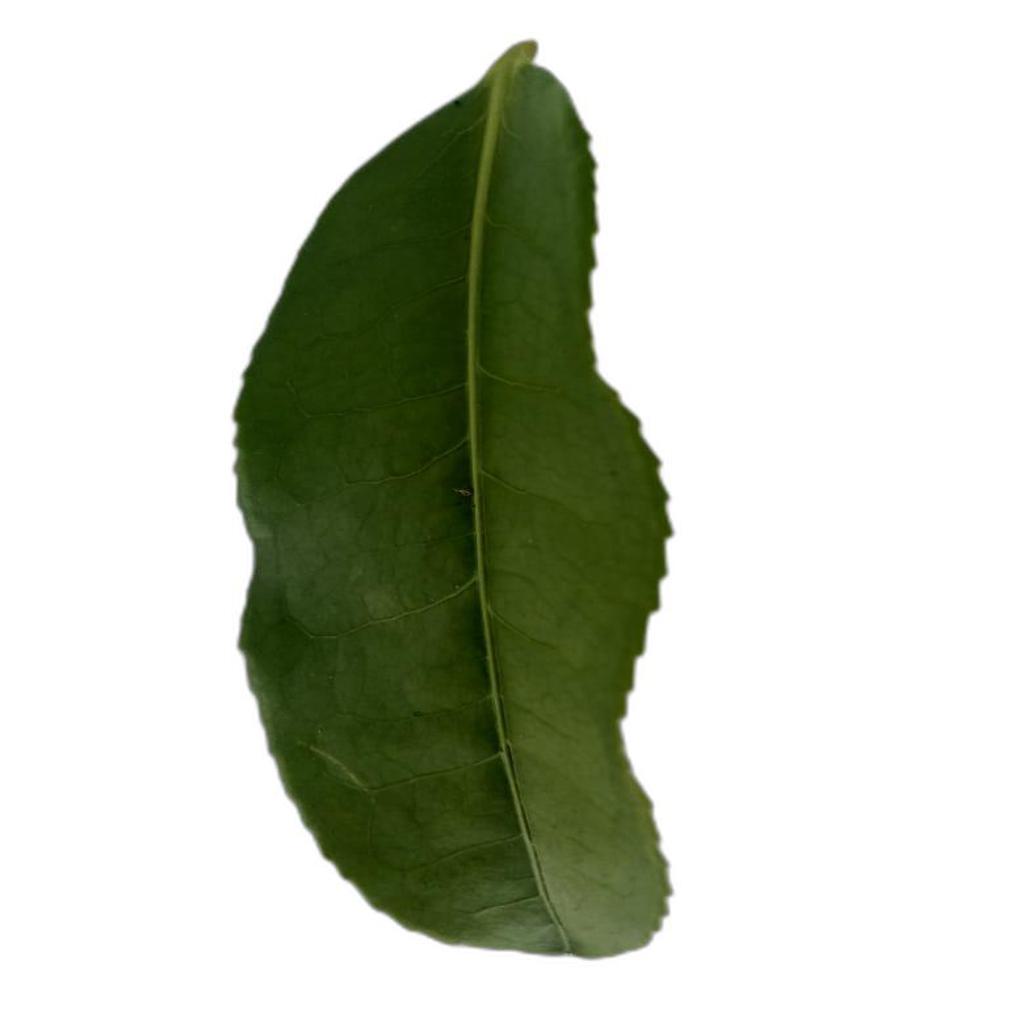
Label: Healthy